Basile Adjou Moumouni

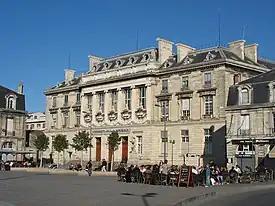
Moumouni graduated from the Victor Segalen Bordeaux 2 University of Bordeaux as a Doctor of Medicine

Moumouni was born in Cotonou on October 25, 1922. Moumouni graduated from the Victor Segalen Bordeaux 2 University of the University of Bordeaux in France with a Doctorate of Medicine, and later qualified as a Master of Public Health and Science, obtained respectively in Montreal, Quebec, Canada and Chicago, United States. After his university studies, Moumouni returned to Cotonou, where he practised as a physician until 1959, and would later spend much of his adult life outside Dahomey's borders. When independence was obtained, Moumouni was appointed Director of the Ministry of Health for his country. From 1963 to 1968, he worked for the World Health Organization in Brazzaville, Congo.